Jose F. Valdez

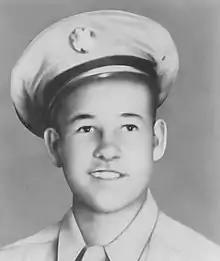
PFC Jose F. Valdez, Medal of Honor recipient

Private First Class Jose Francisco Valdez (January 3, 1925 – February 17, 1945), later known as Jose Frank Valdez, was a United States Army soldier who posthumously received the Medal of Honor for his heroic actions during World War II. Valdez was born in Gobernador, New Mexico and enlisted in the U.S. Army in June 1944. Assigned to Company B, 7th Infantry Regiment, 3rd Infantry Division, he fought in the Battle of the Colmar Pocket in January 1945. On January 25, near Bennwihr station, France (then referred to as Rosenkranz by the Germans), Valdez volunteered to cover his patrol's retreat under heavy fire, despite being severely wounded. His actions saved his comrades, and he died of his injuries three weeks later. Valdez was posthumously awarded the Medal of Honor in 1946 for his extraordinary bravery. He is honored with various memorials, including the USNS Private Jose F. Valdez (T-AG-169) and a monument in Gobernador, New Mexico.